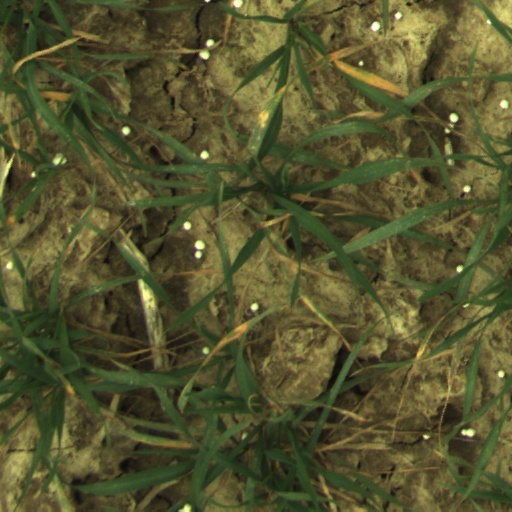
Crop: wheat